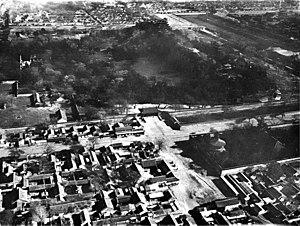
Vue de Pékin prise en ballon, montrant la Montagne de Charbon et l’extrémité nord-est du Palais impérial